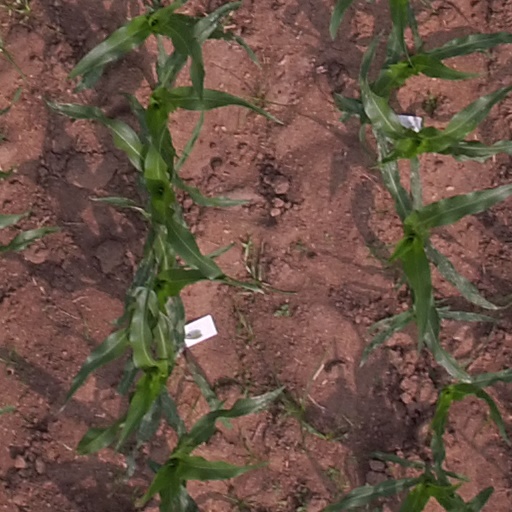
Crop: maize; corn